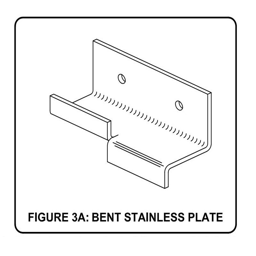
diagram of a bent stainless steel plate .